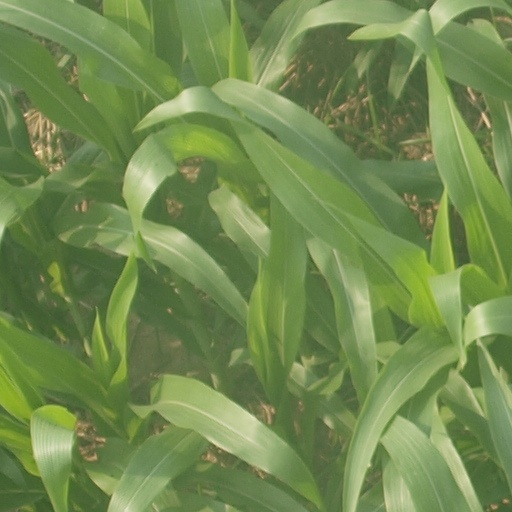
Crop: maize; corn